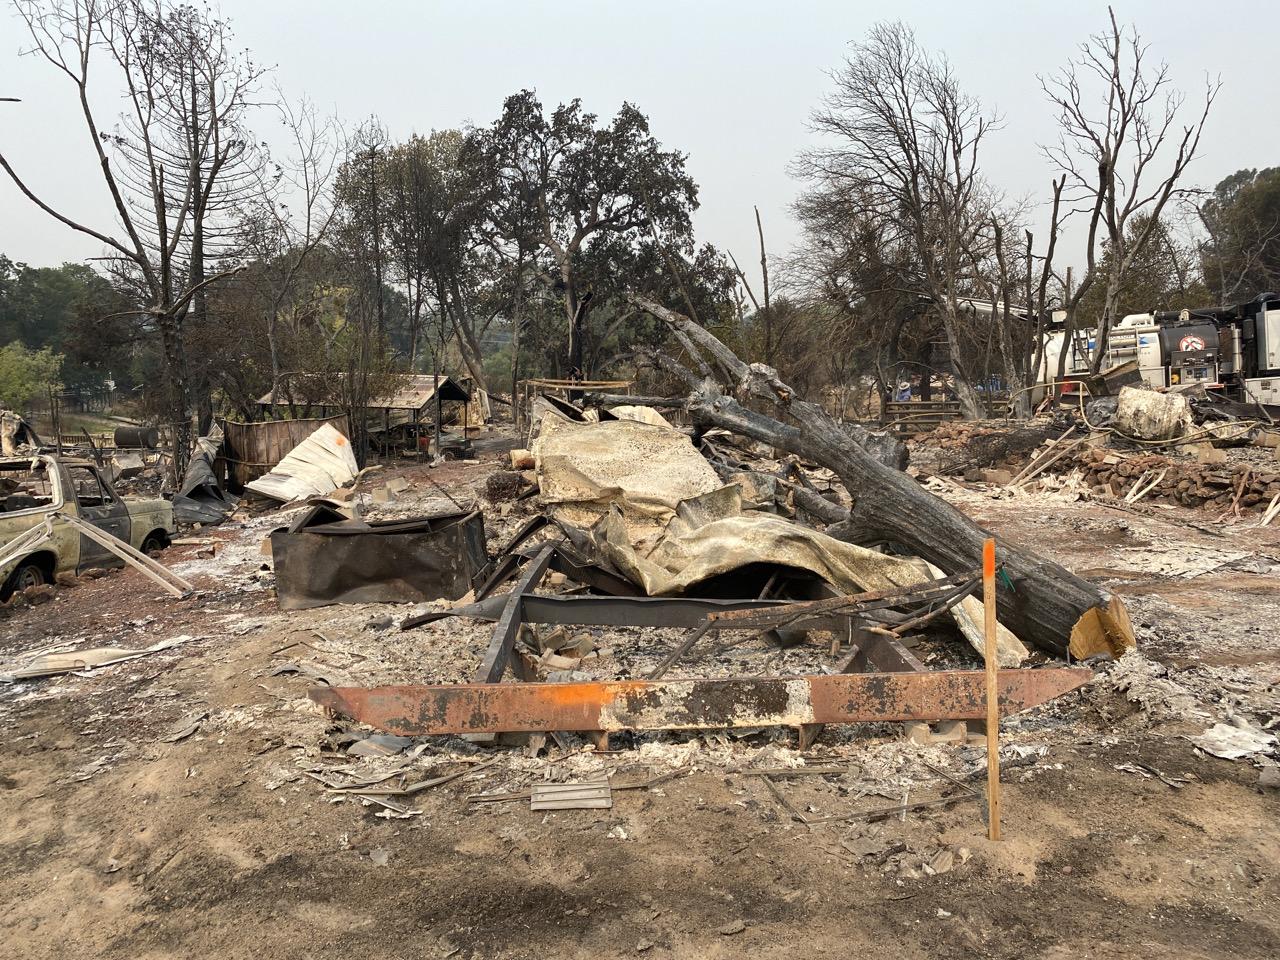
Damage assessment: destroyed